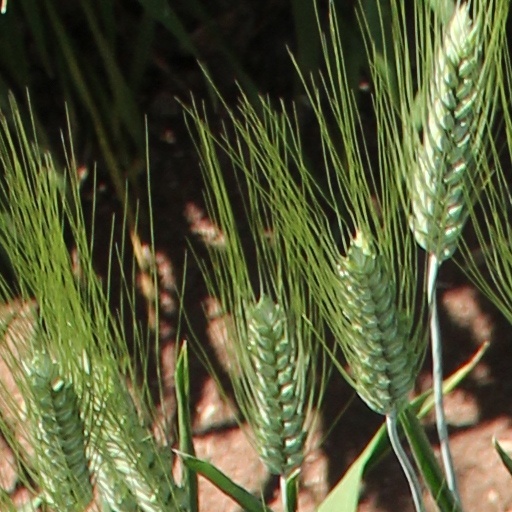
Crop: wheat